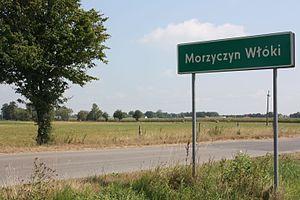
Morzyczyn-Włóki est un village polonais situé dans la gmina de Sadowne dans le powiat de Węgrów et en voïvodie de Mazovie dans le centre-est de la Pologne.